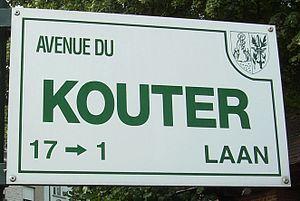
avenue du Kouter Auderghem Belgium
L'avenue du Kouter est une rue bruxelloise de la commune d'Auderghem.
Auderghem, commune belge située dans la région de Bruxelles-Capitale possède de nombreuses rues toutes repertoriées dans cette liste.